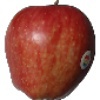
Label: Apple Red 1